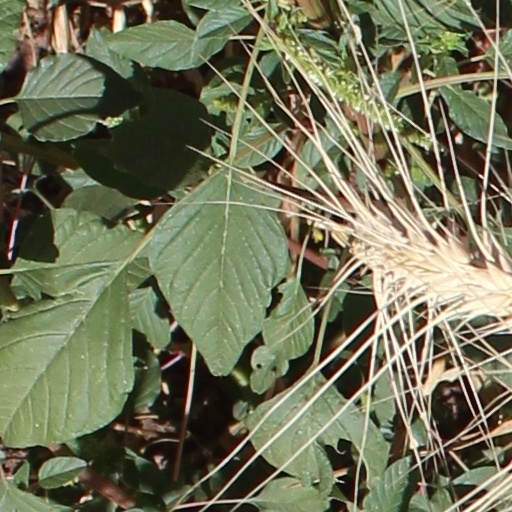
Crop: wheat